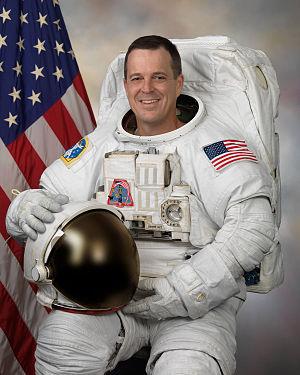
Richard « Rick » R. Arnold est un astronaute américain né le 26 novembre 1963.